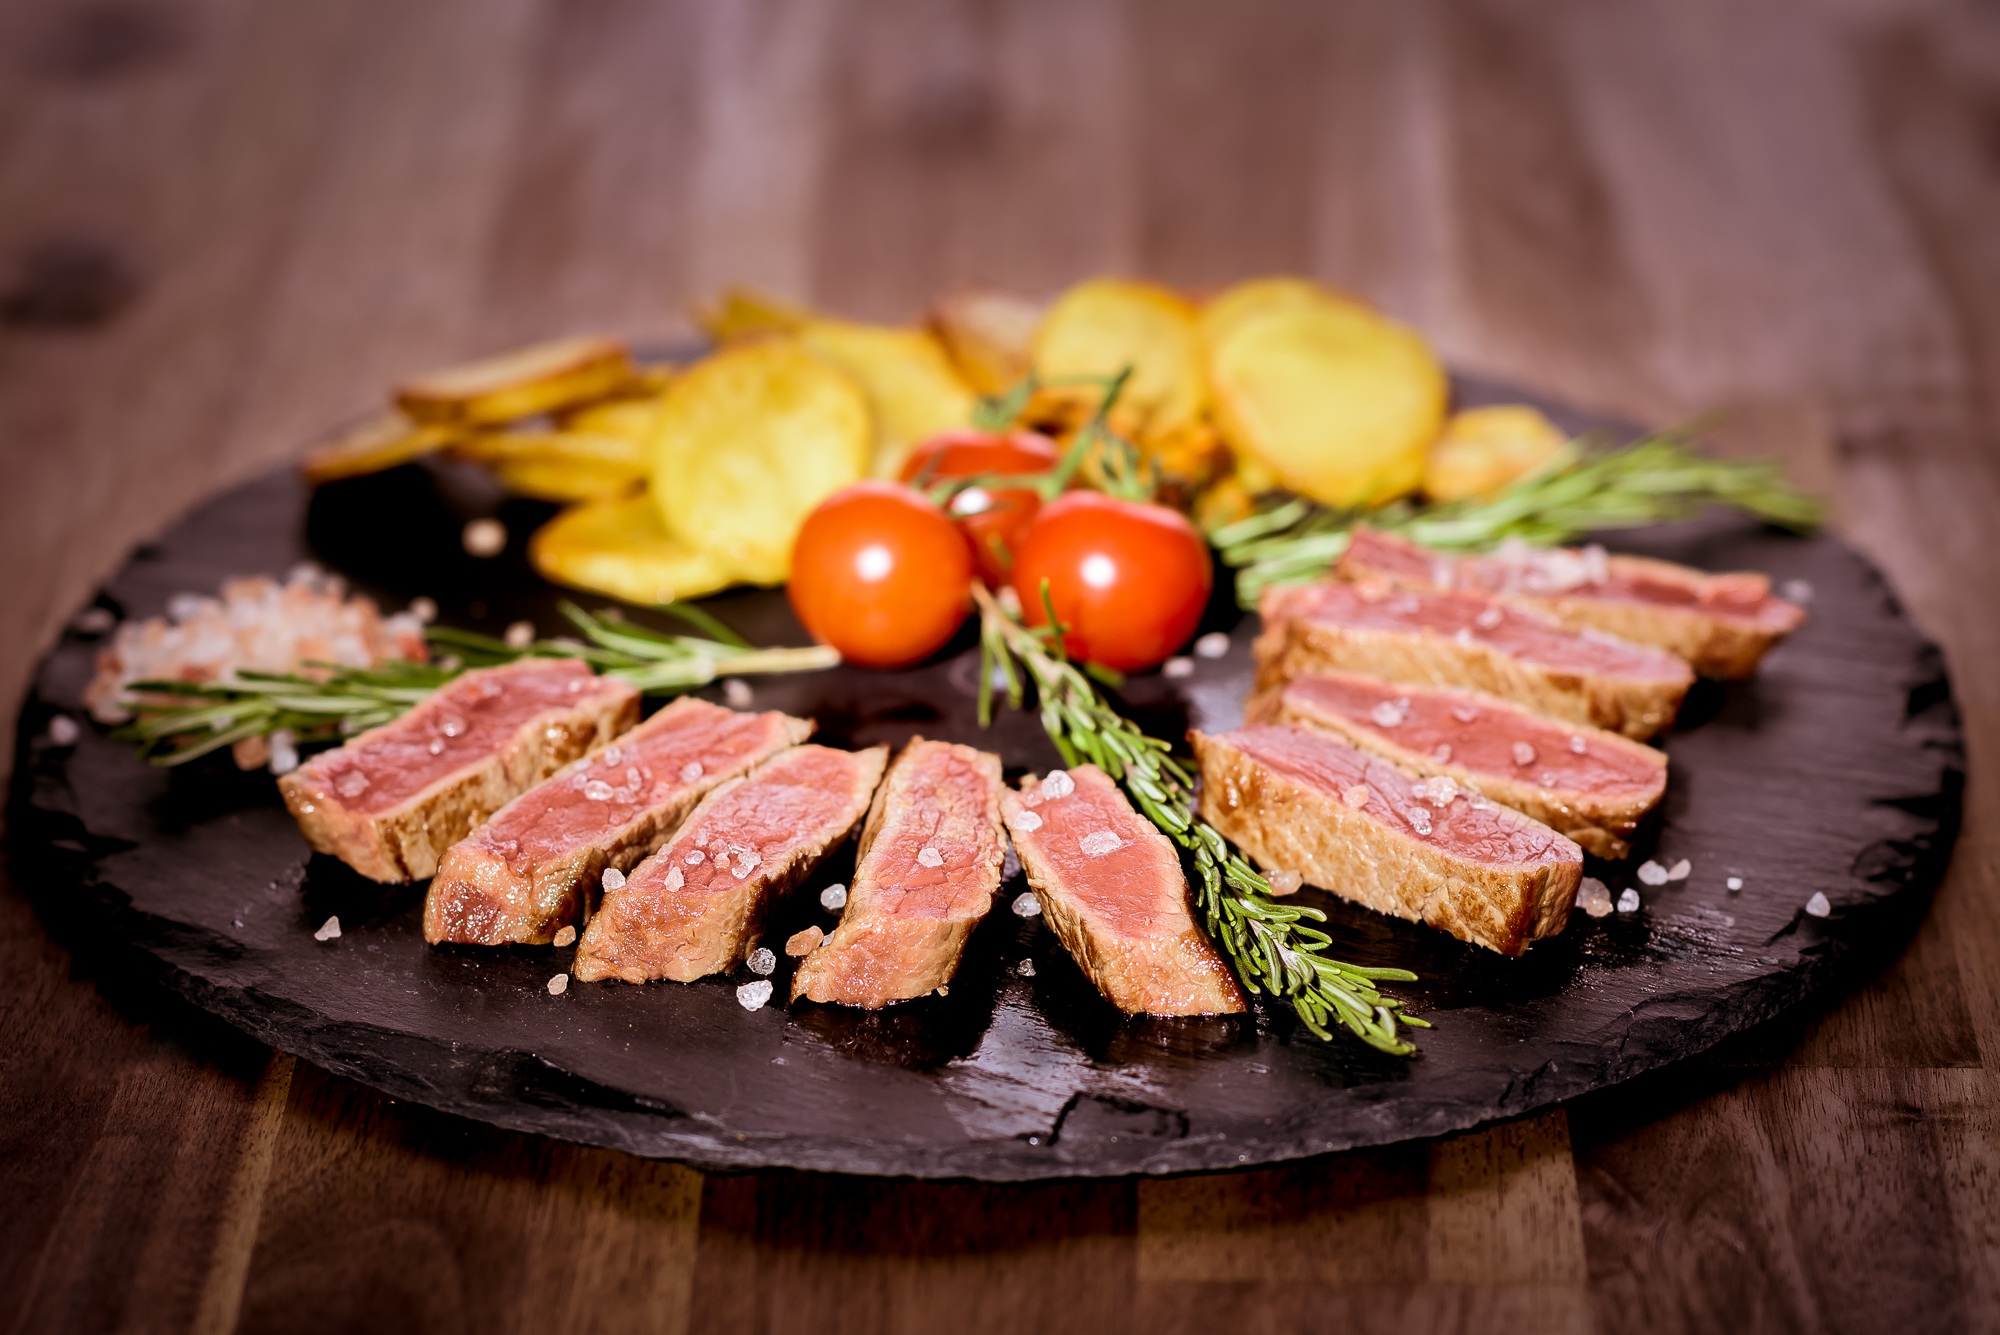
dish, meal, food, cooking, eat, meat, cuisine, steak, asian food, fried, roasting, grilling, roast beef